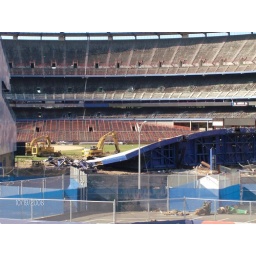
scoreboard pulled in towards the field all seats removed.